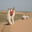
Label: camel